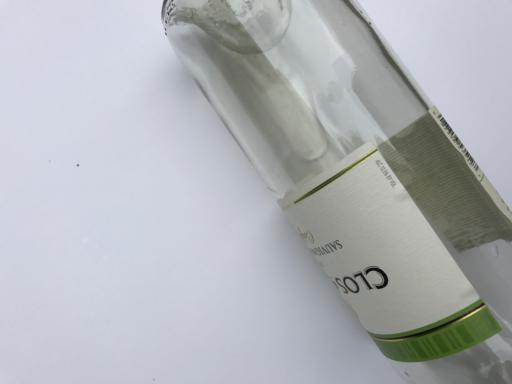
Waste category: glass